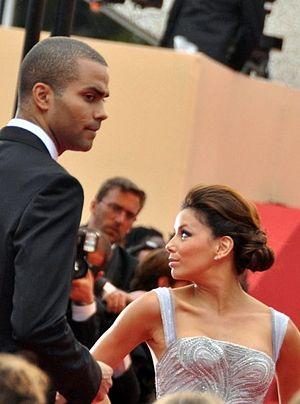
Tony Parker, de son vrai nom William Anthony Parker II, né le 17 mai 1982 à Bruges, en Belgique, est un joueur de basket-ball international franco-américain. Surnommé TP, il a évolué au poste de meneur jusqu'à la fin de sa carrière professionnelle en 2019.